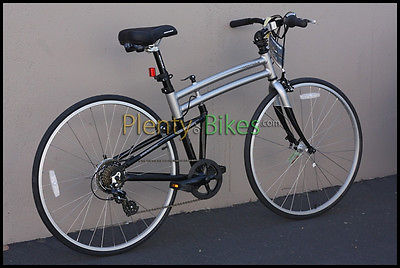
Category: bicycle